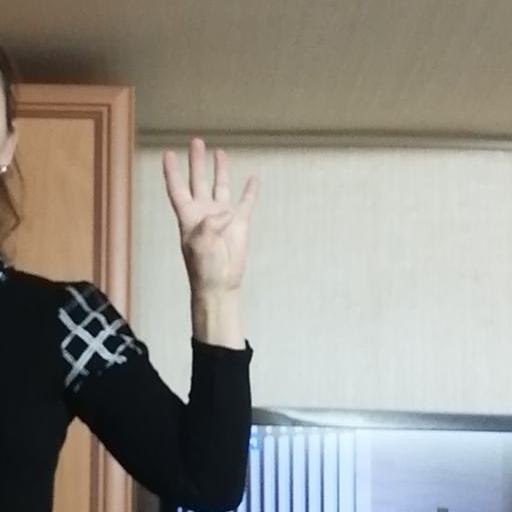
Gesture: four